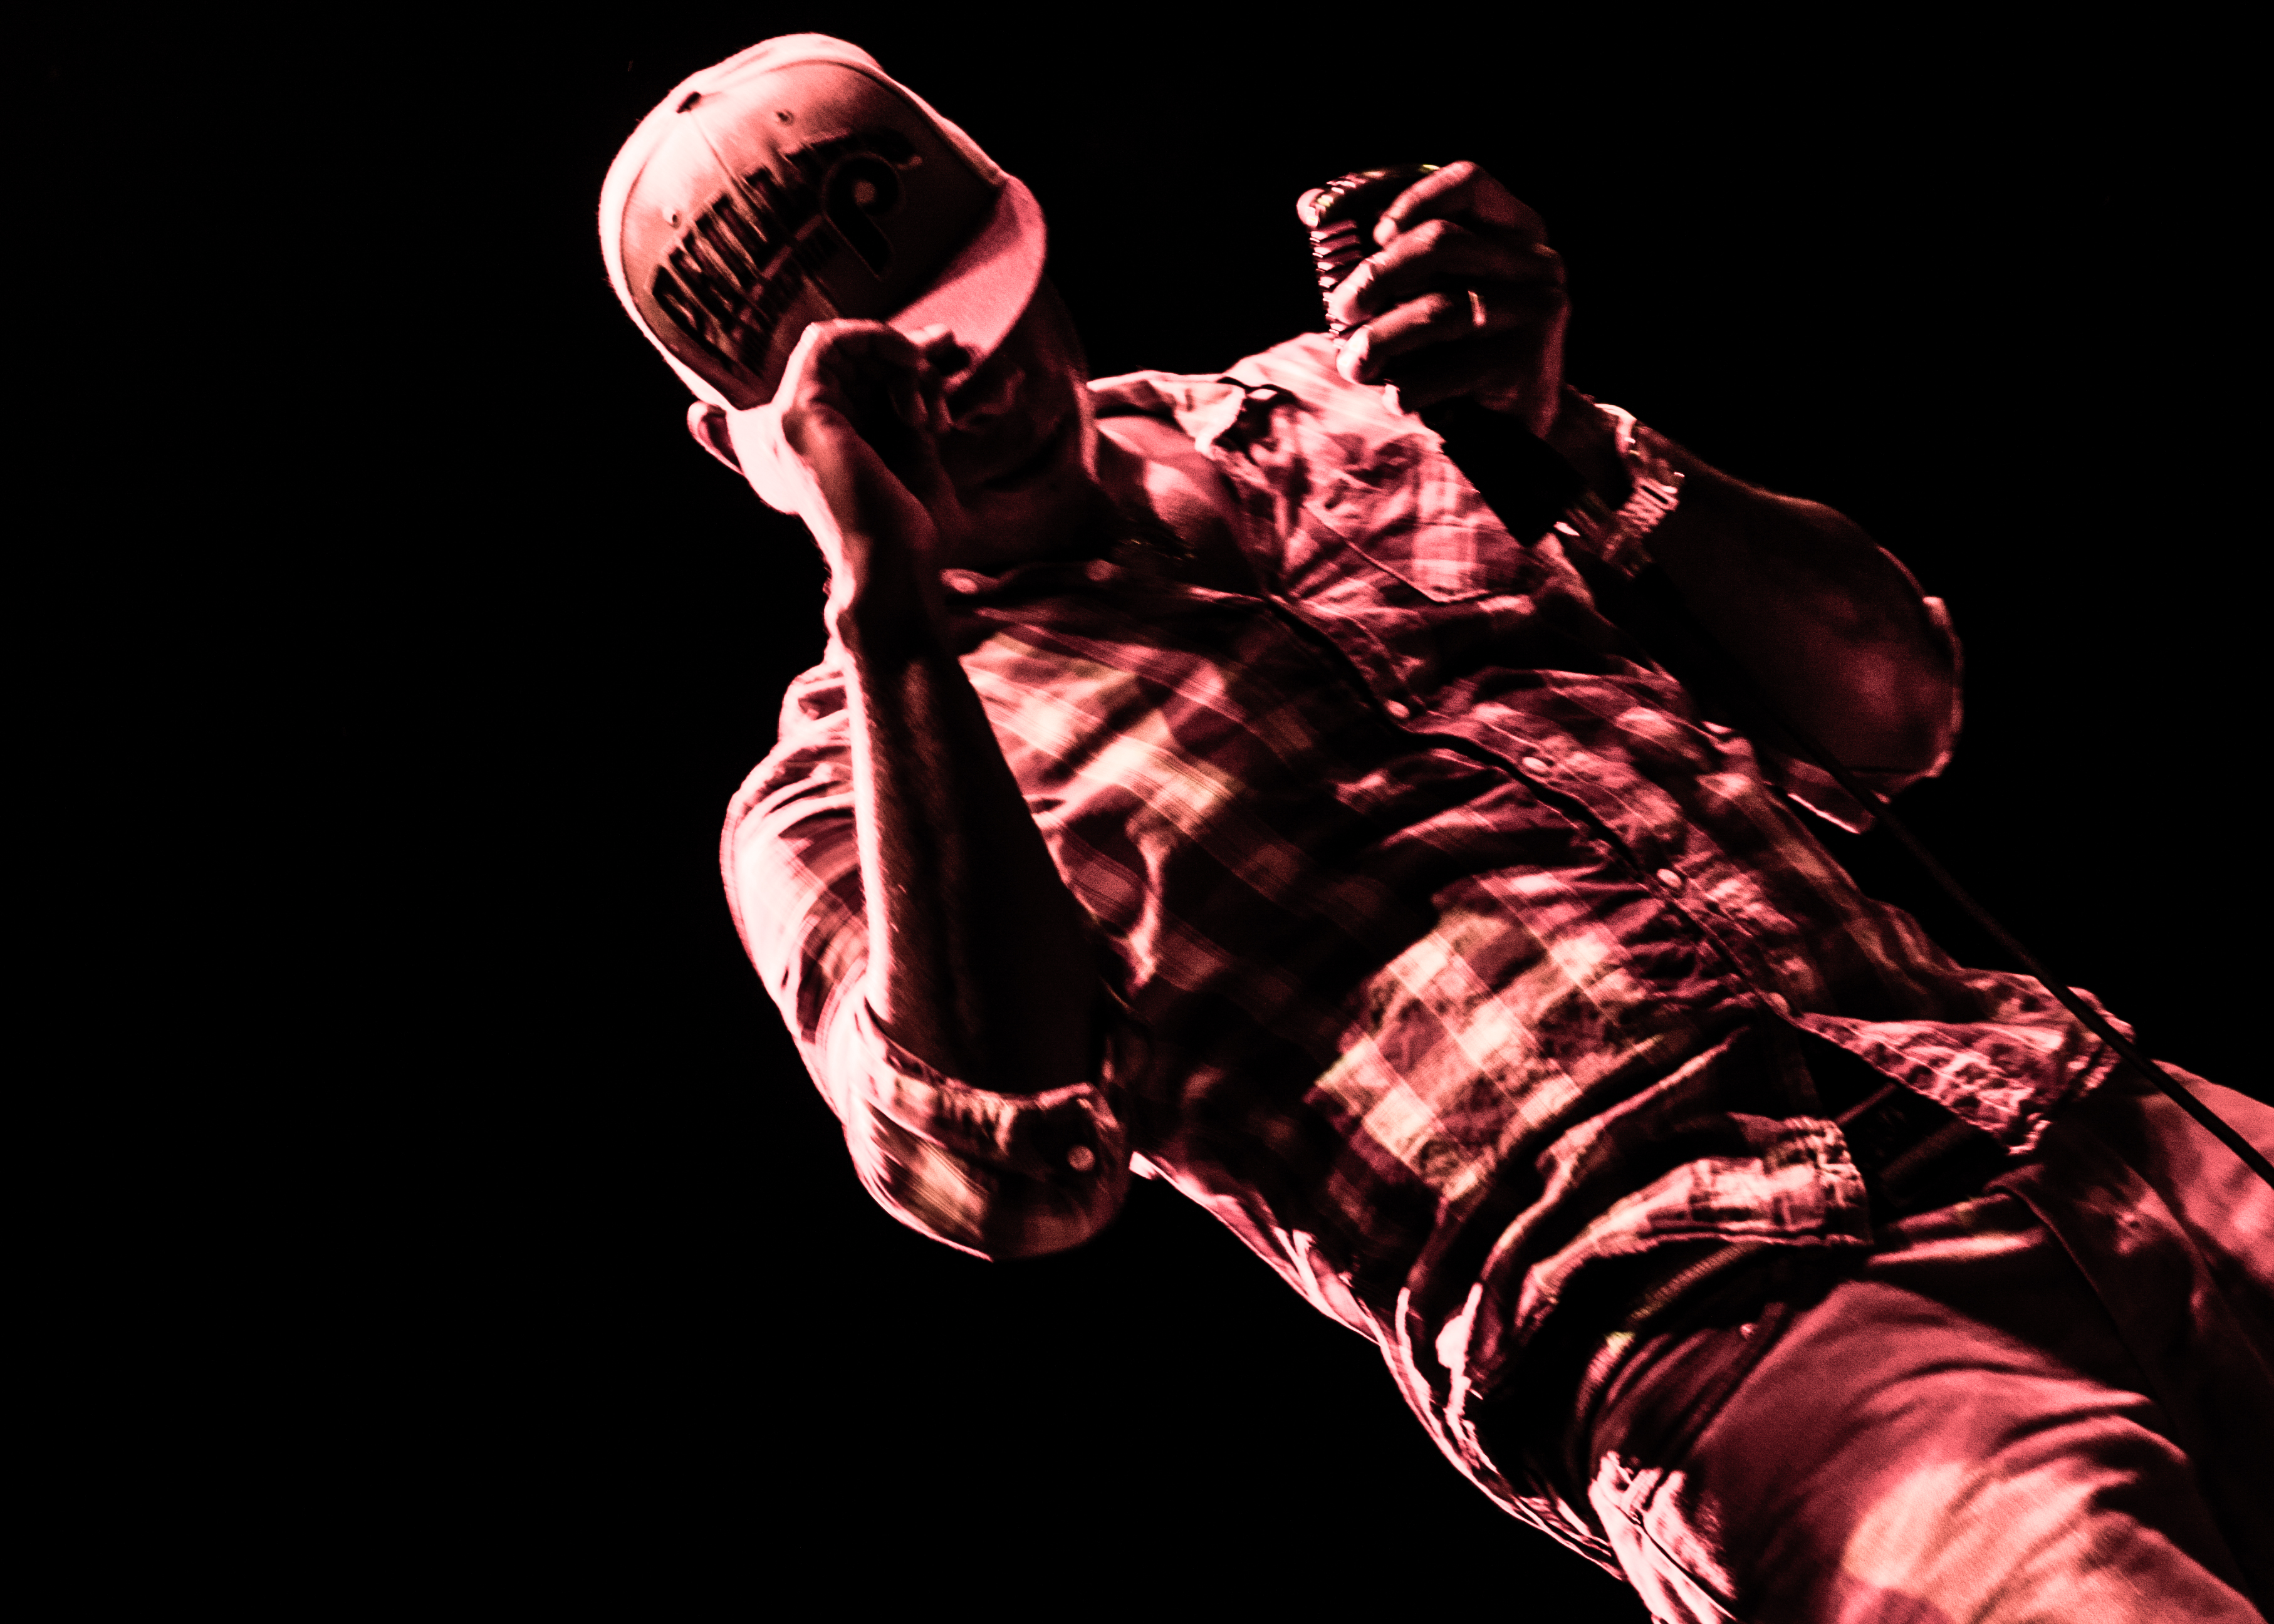
concert, dance, canon, muscle, performance art, festival, 40d, gig, 2012, talib, kweli, dour2012, sports, entertainment, performing arts, modern dance, concert dance